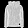
Label: Coat